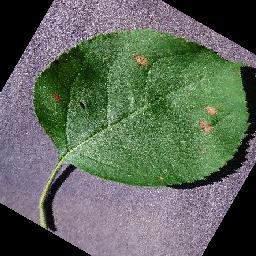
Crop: apple
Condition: black_rot